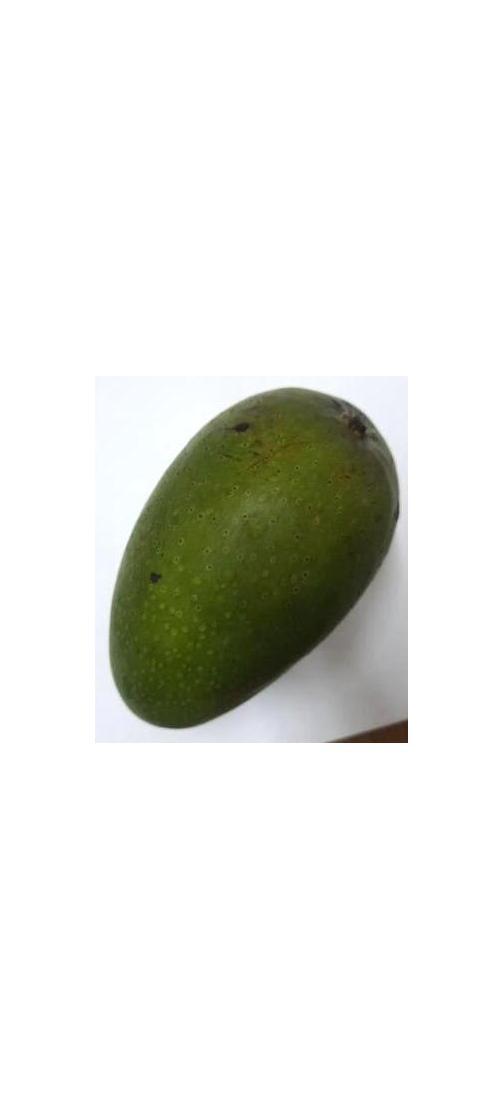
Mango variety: Ashshina Zhinuk